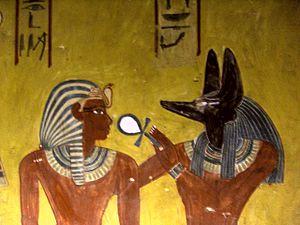
Anubis accueillant Thoutmôsis IV - Fresque de la tombe du roi (KV43) dans la Vallée des Rois - XVIIIe dynastie égyptienne
Thoutmôsis IV ou Djéhoutymès IV, fils d'Amenhotep II et de la reine Tiâa, est le huitième pharaon de la XVIIIᵉ dynastie. Manéthon l’appelle Thutmosis et lui attribue un règne de neuf ans et huit mois, ce que semblent confirmer les documents retrouvés, dont la date n'excède pas l'an 9.